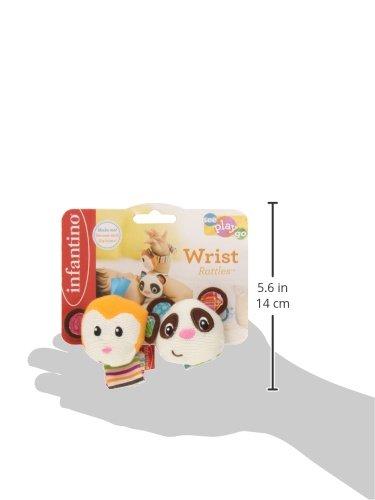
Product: Infantino Wrist Rattles, Monkey and Panda
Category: Toys & Games | Baby & Toddler Toys | Rattles & Plush Rings
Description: Rattling whimsical characters.
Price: $5.99